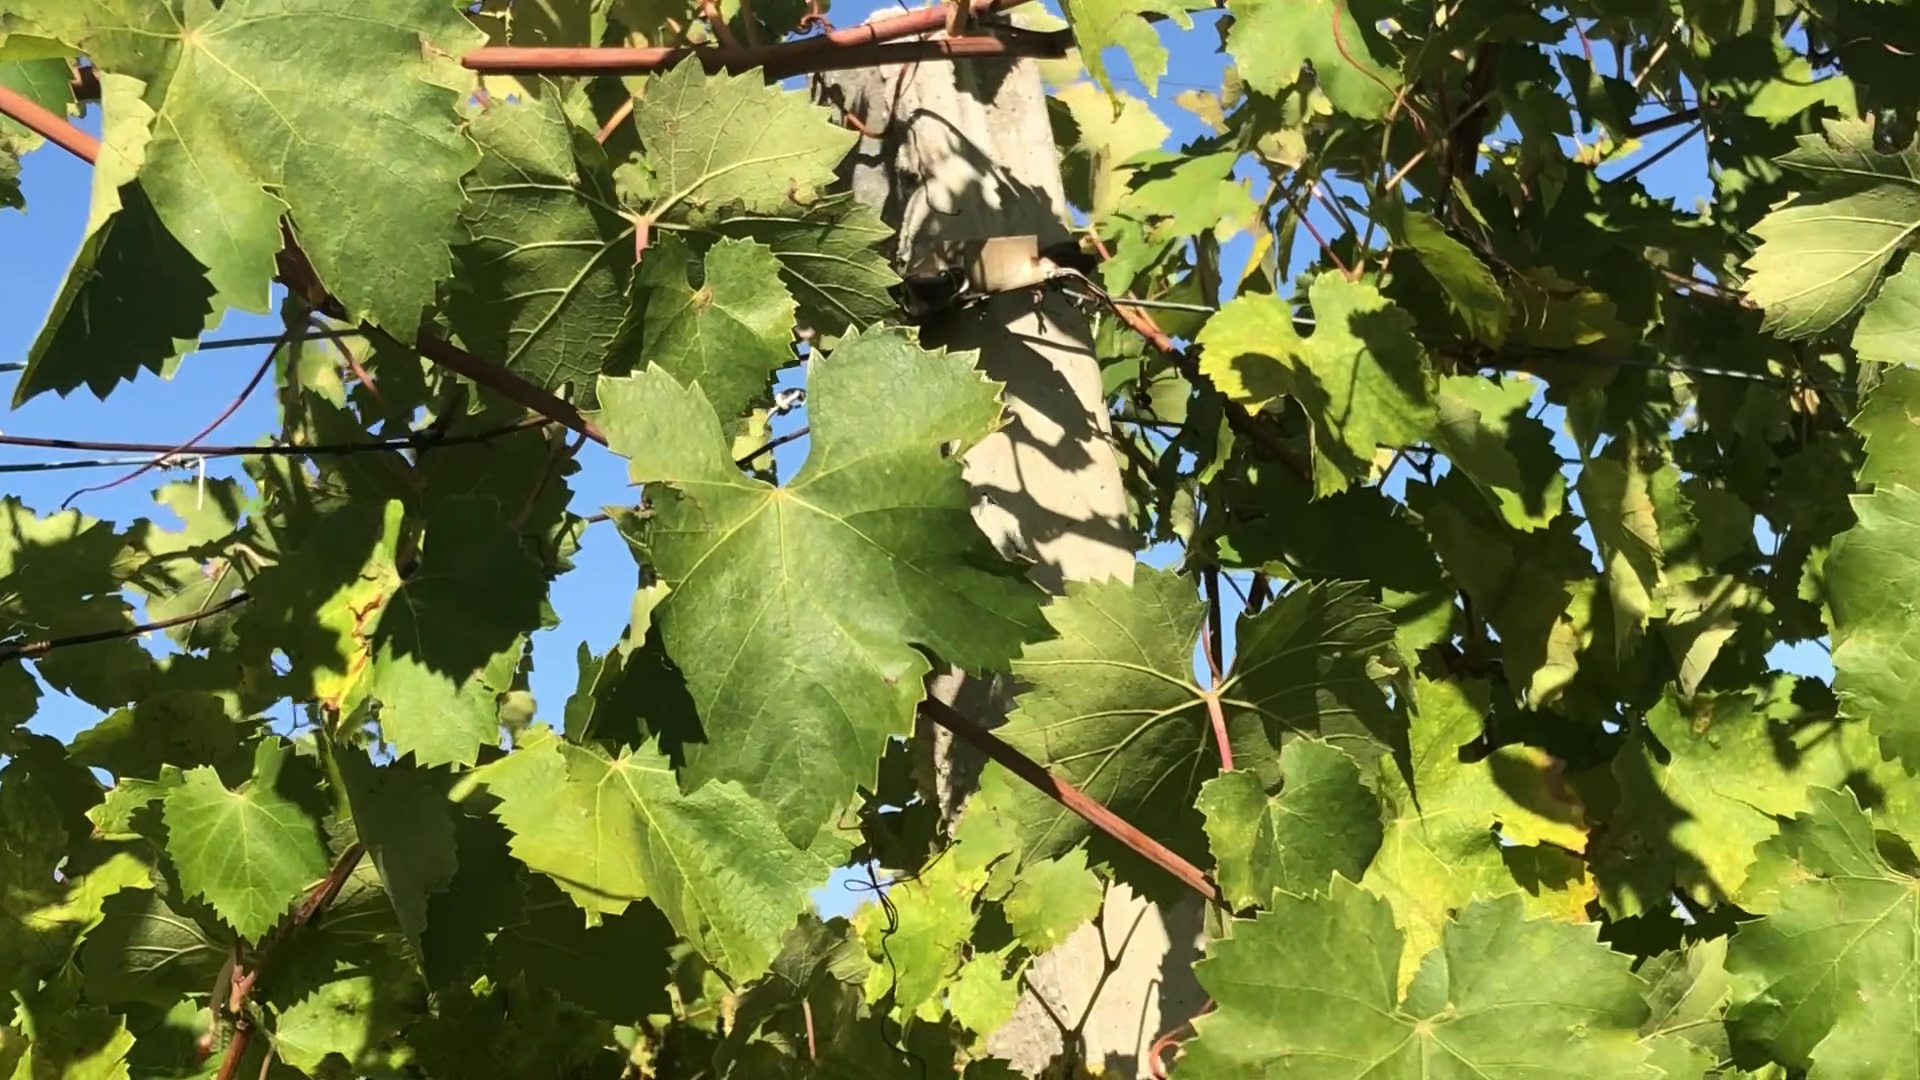
Label: healthy